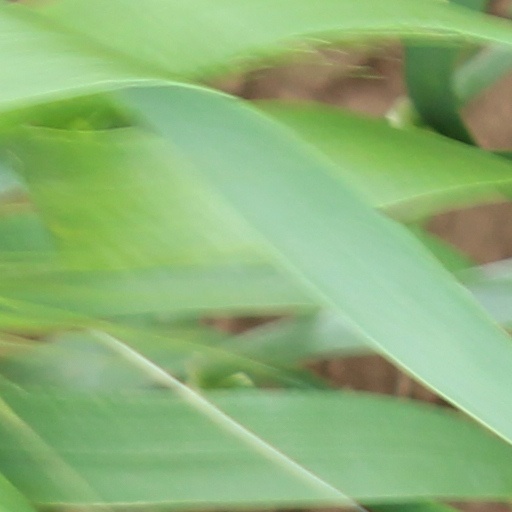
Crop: wheat